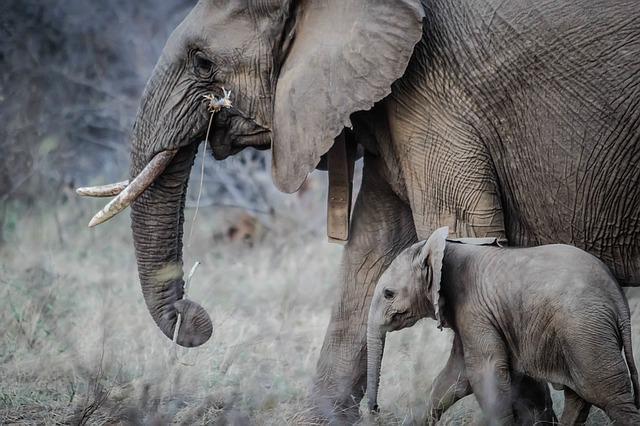
elephant